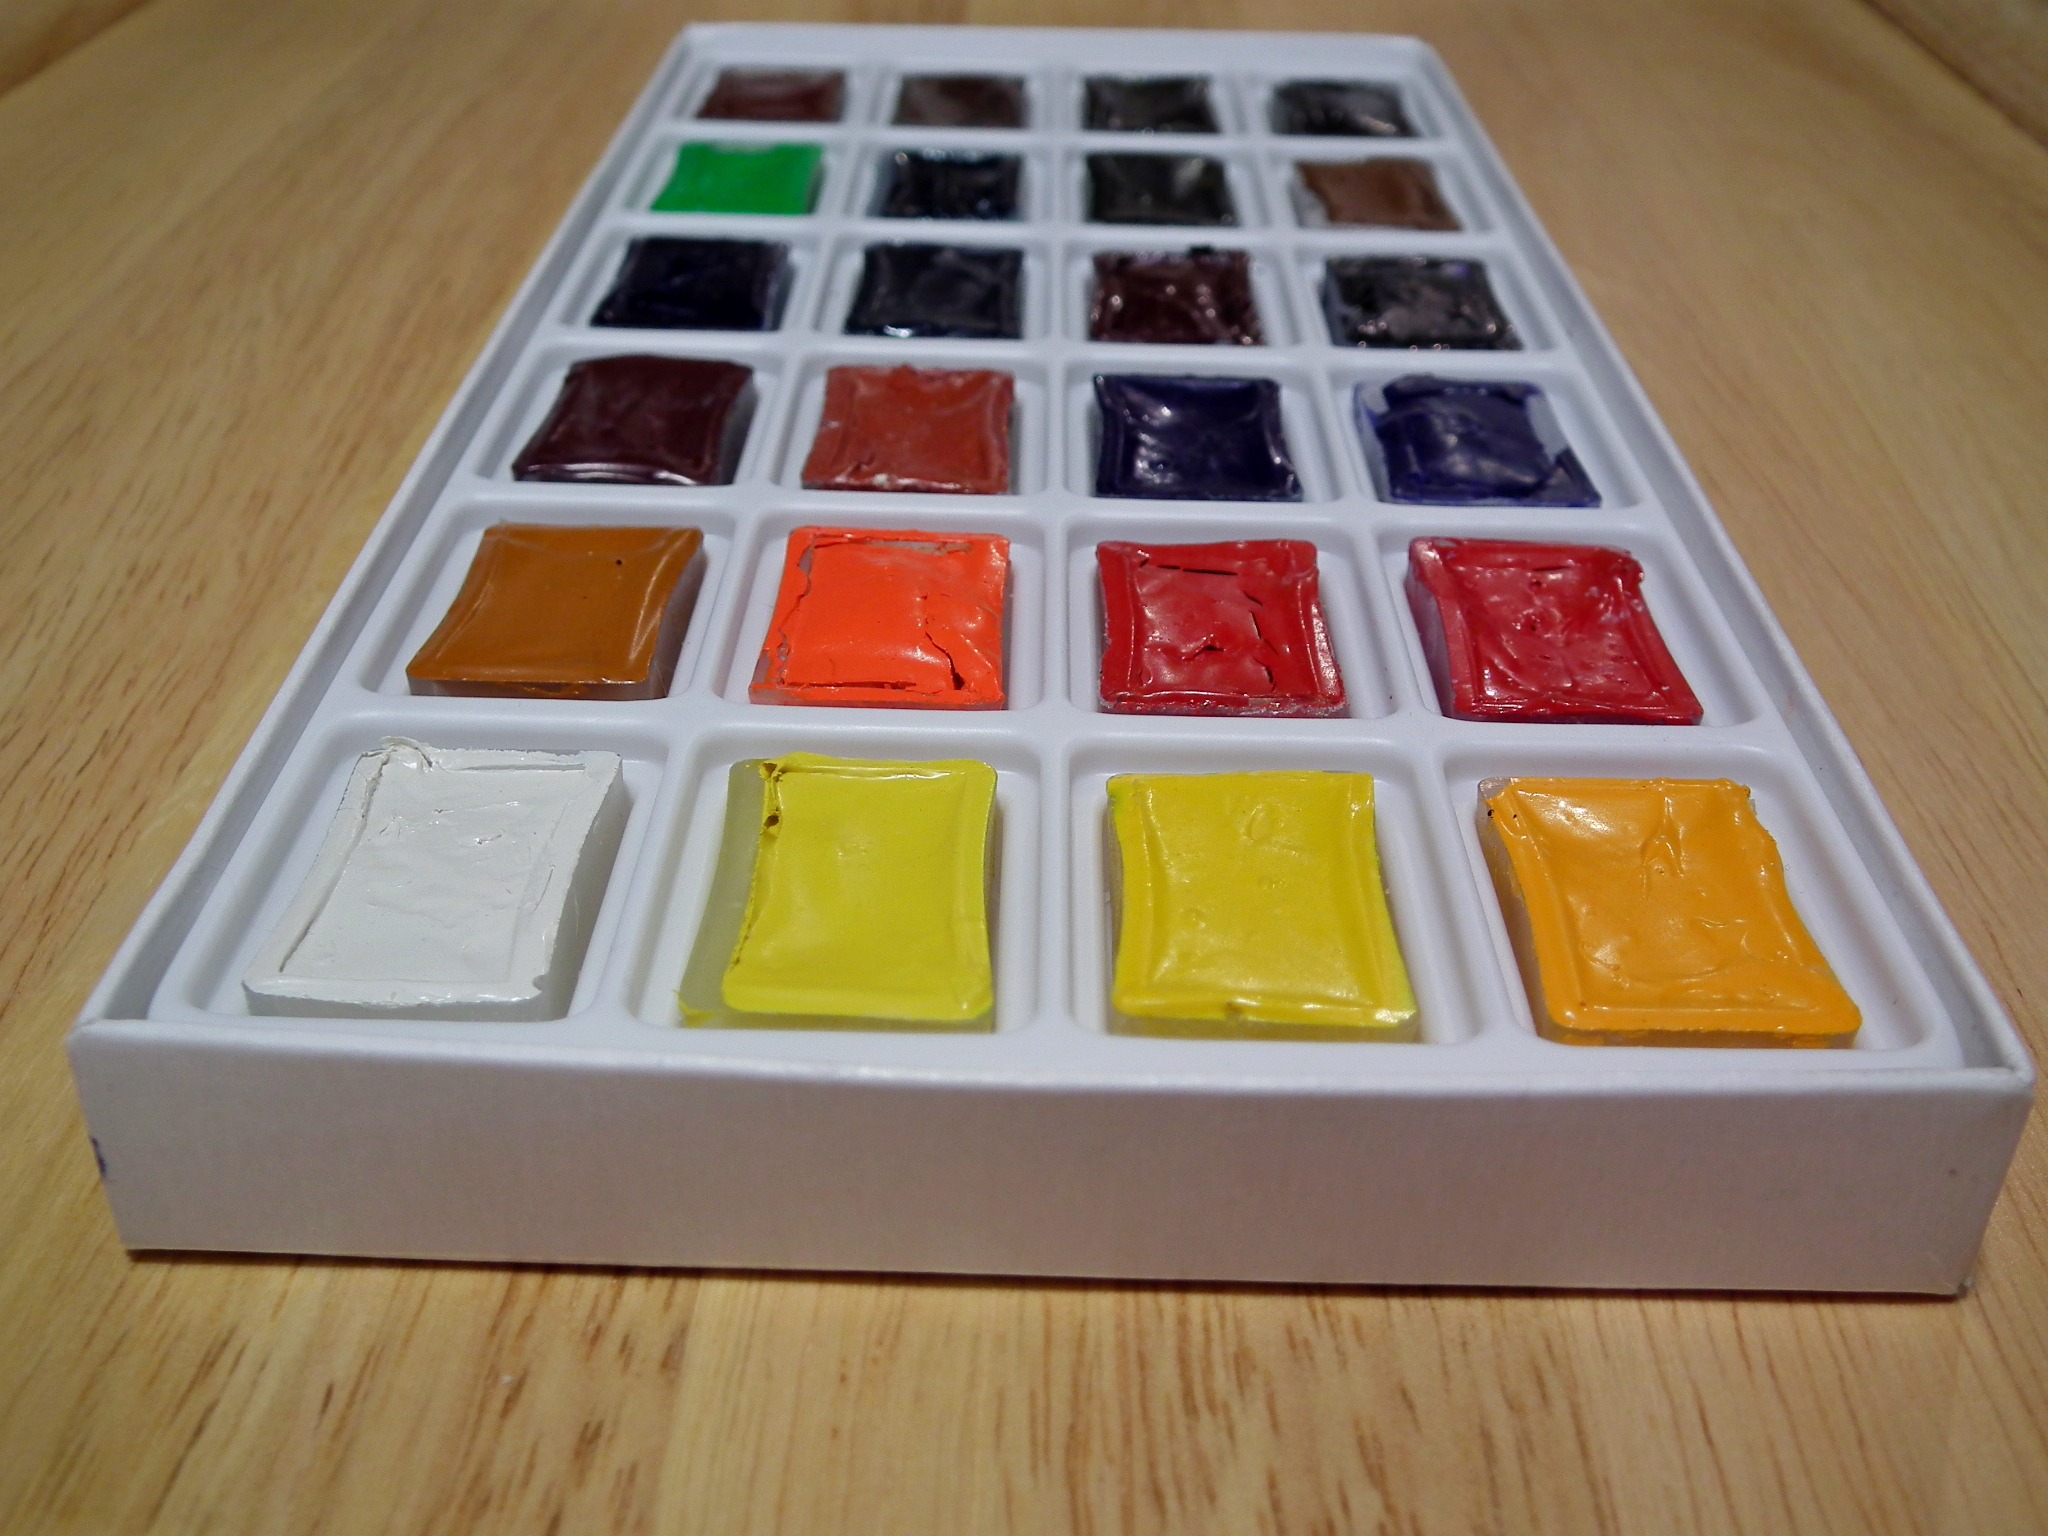
food, color, paint, box, set, colorful, dessert, lighting, toy, watercolor, art, drawing, multi color